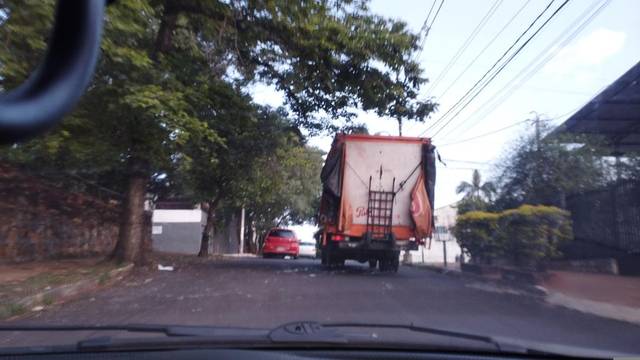
Region: Paraguay
Coordinates: -25.299, -57.615